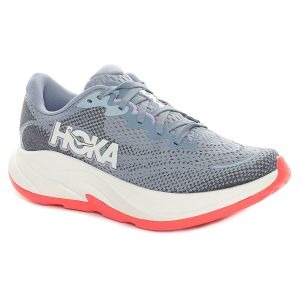
Hoka Scarpa da Running Donna  Rincon 4 Blu Azzurro   Sconto 10%
Prezzo: 117,00 €